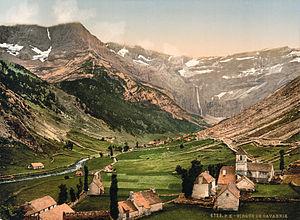
Le cirque de Gavarnie est un cirque naturel de type glaciaire situé dans le massif montagneux des Pyrénées, sur le territoire de la commune française de Gavarnie, dans le département des Hautes-Pyrénées, en région Occitanie.